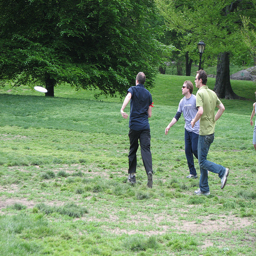
a couple of men are running around in a field
A group of men standing on top of a green field.
a group of guys are out in a field playing
a group of people that are playing freez be
Three men on a grass field that are running around together in the same area.